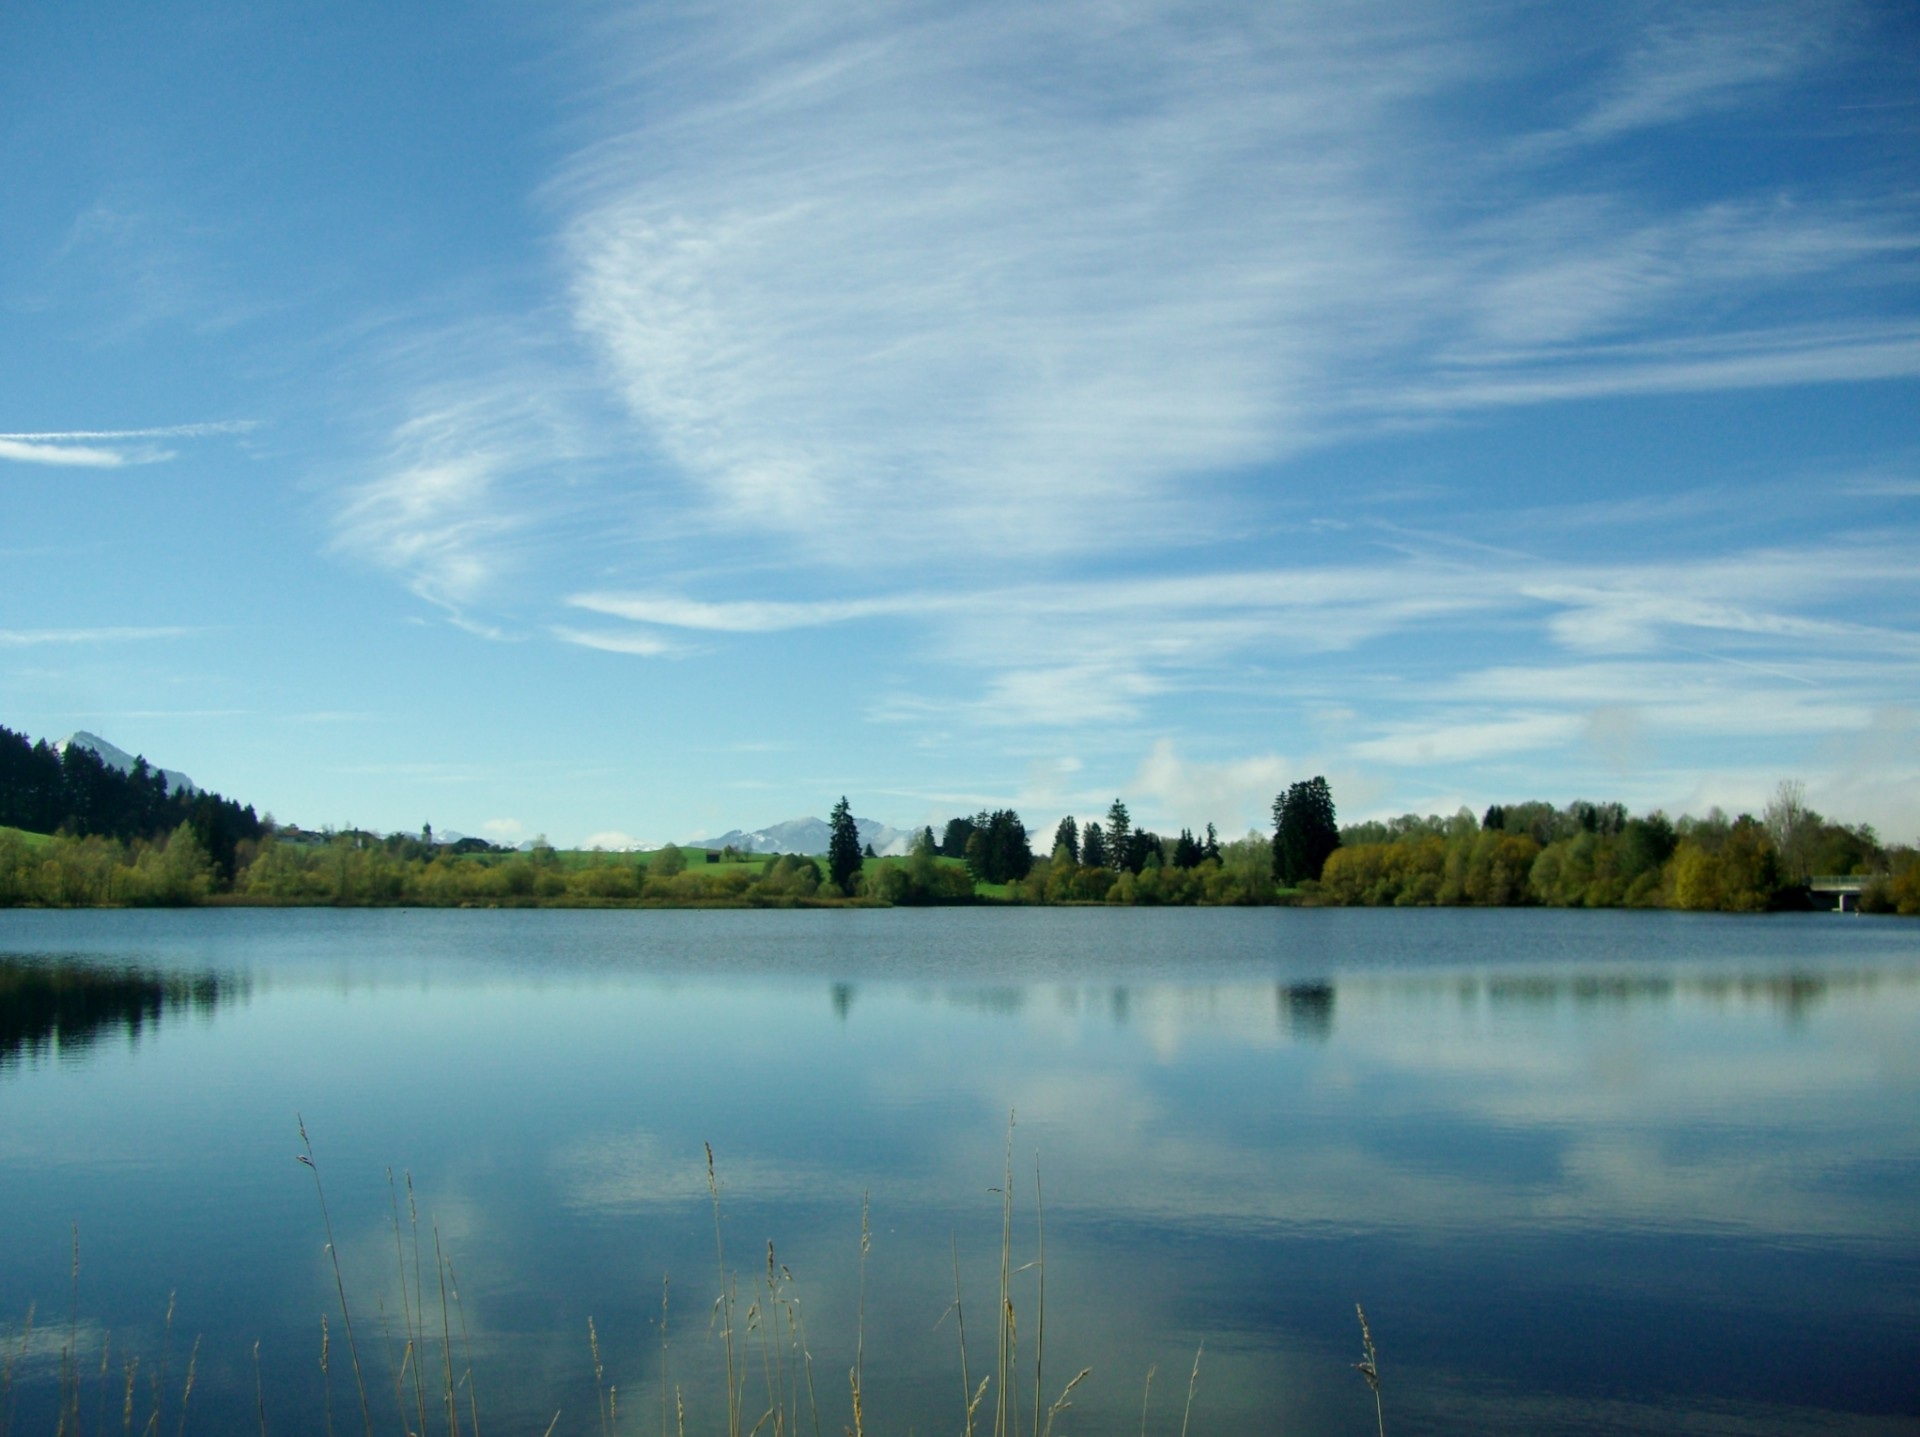
landscape, sea, tree, water, nature, horizon, marsh, cloud, sky, morning, shore, lake, dawn, river, dusk, pond, evening, reflection, blue, reservoir, body of water, ruins, wetland, loch, mirroring, allg u, rottachsee, atmospheric phenomenon